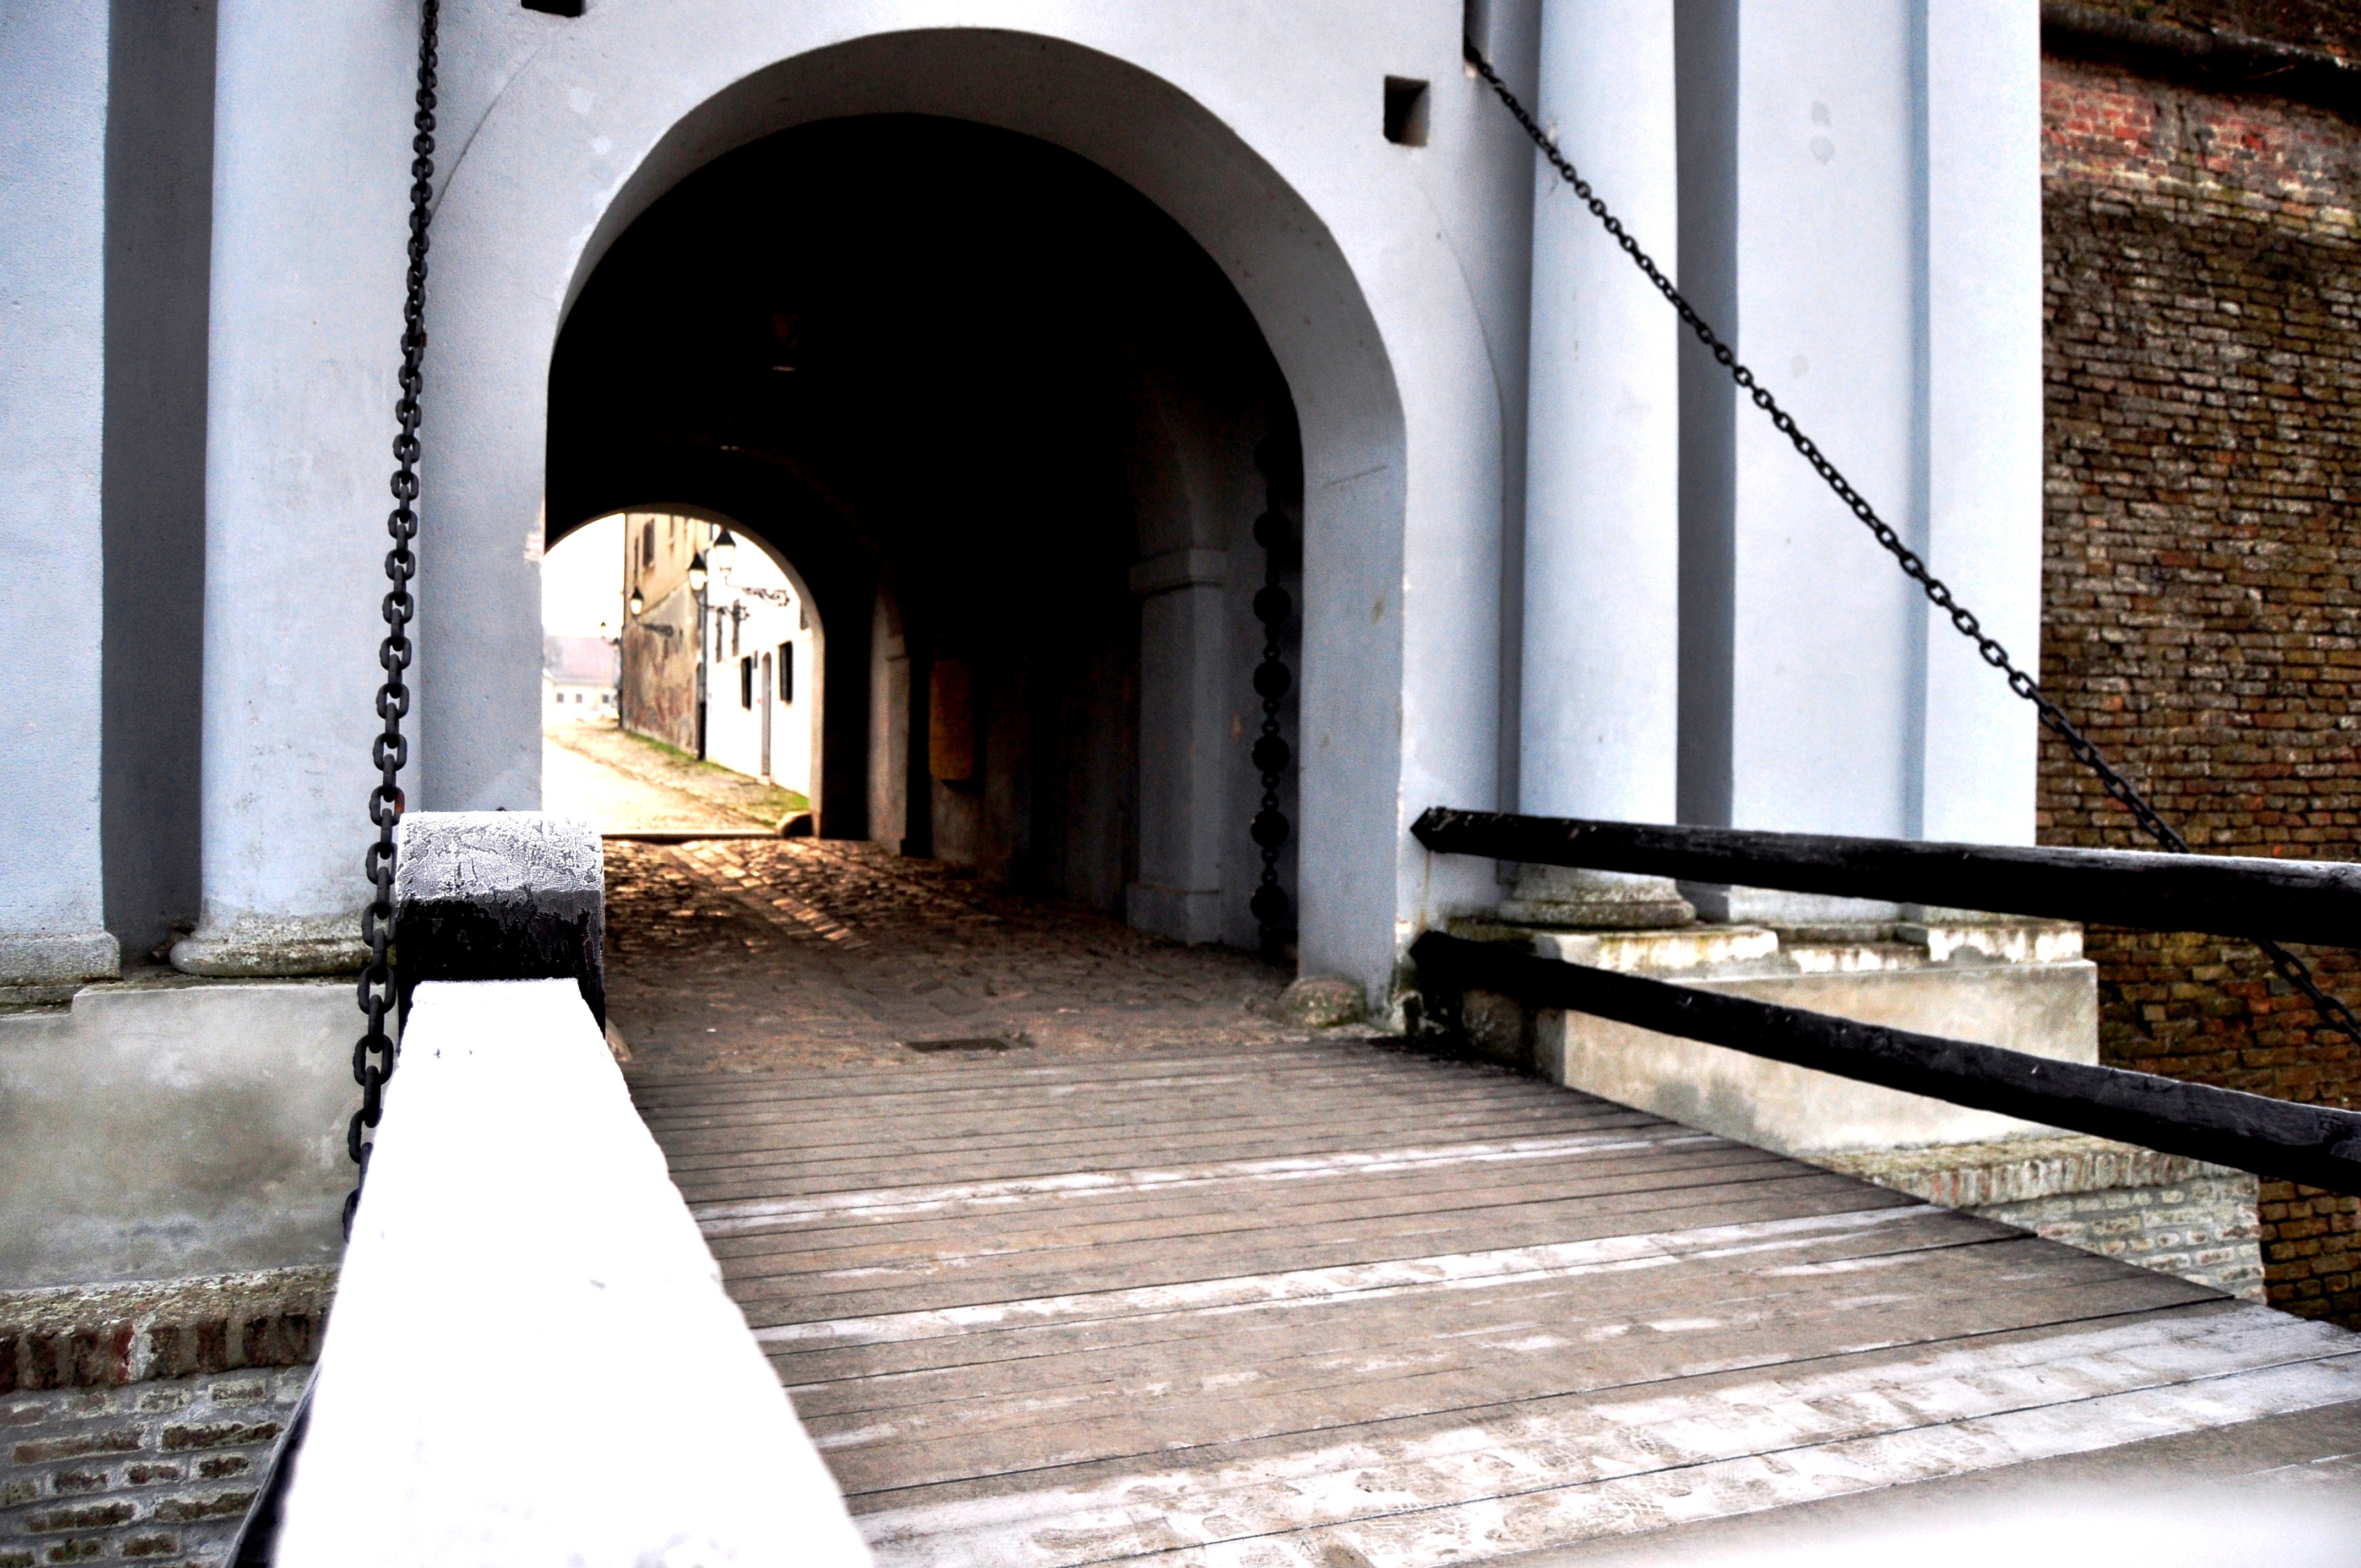
architecture, alley, travel, europe, arch, facade, tourism, interior design, old town, croatia, water gate, osijek, tvrdja